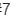
Number: 7